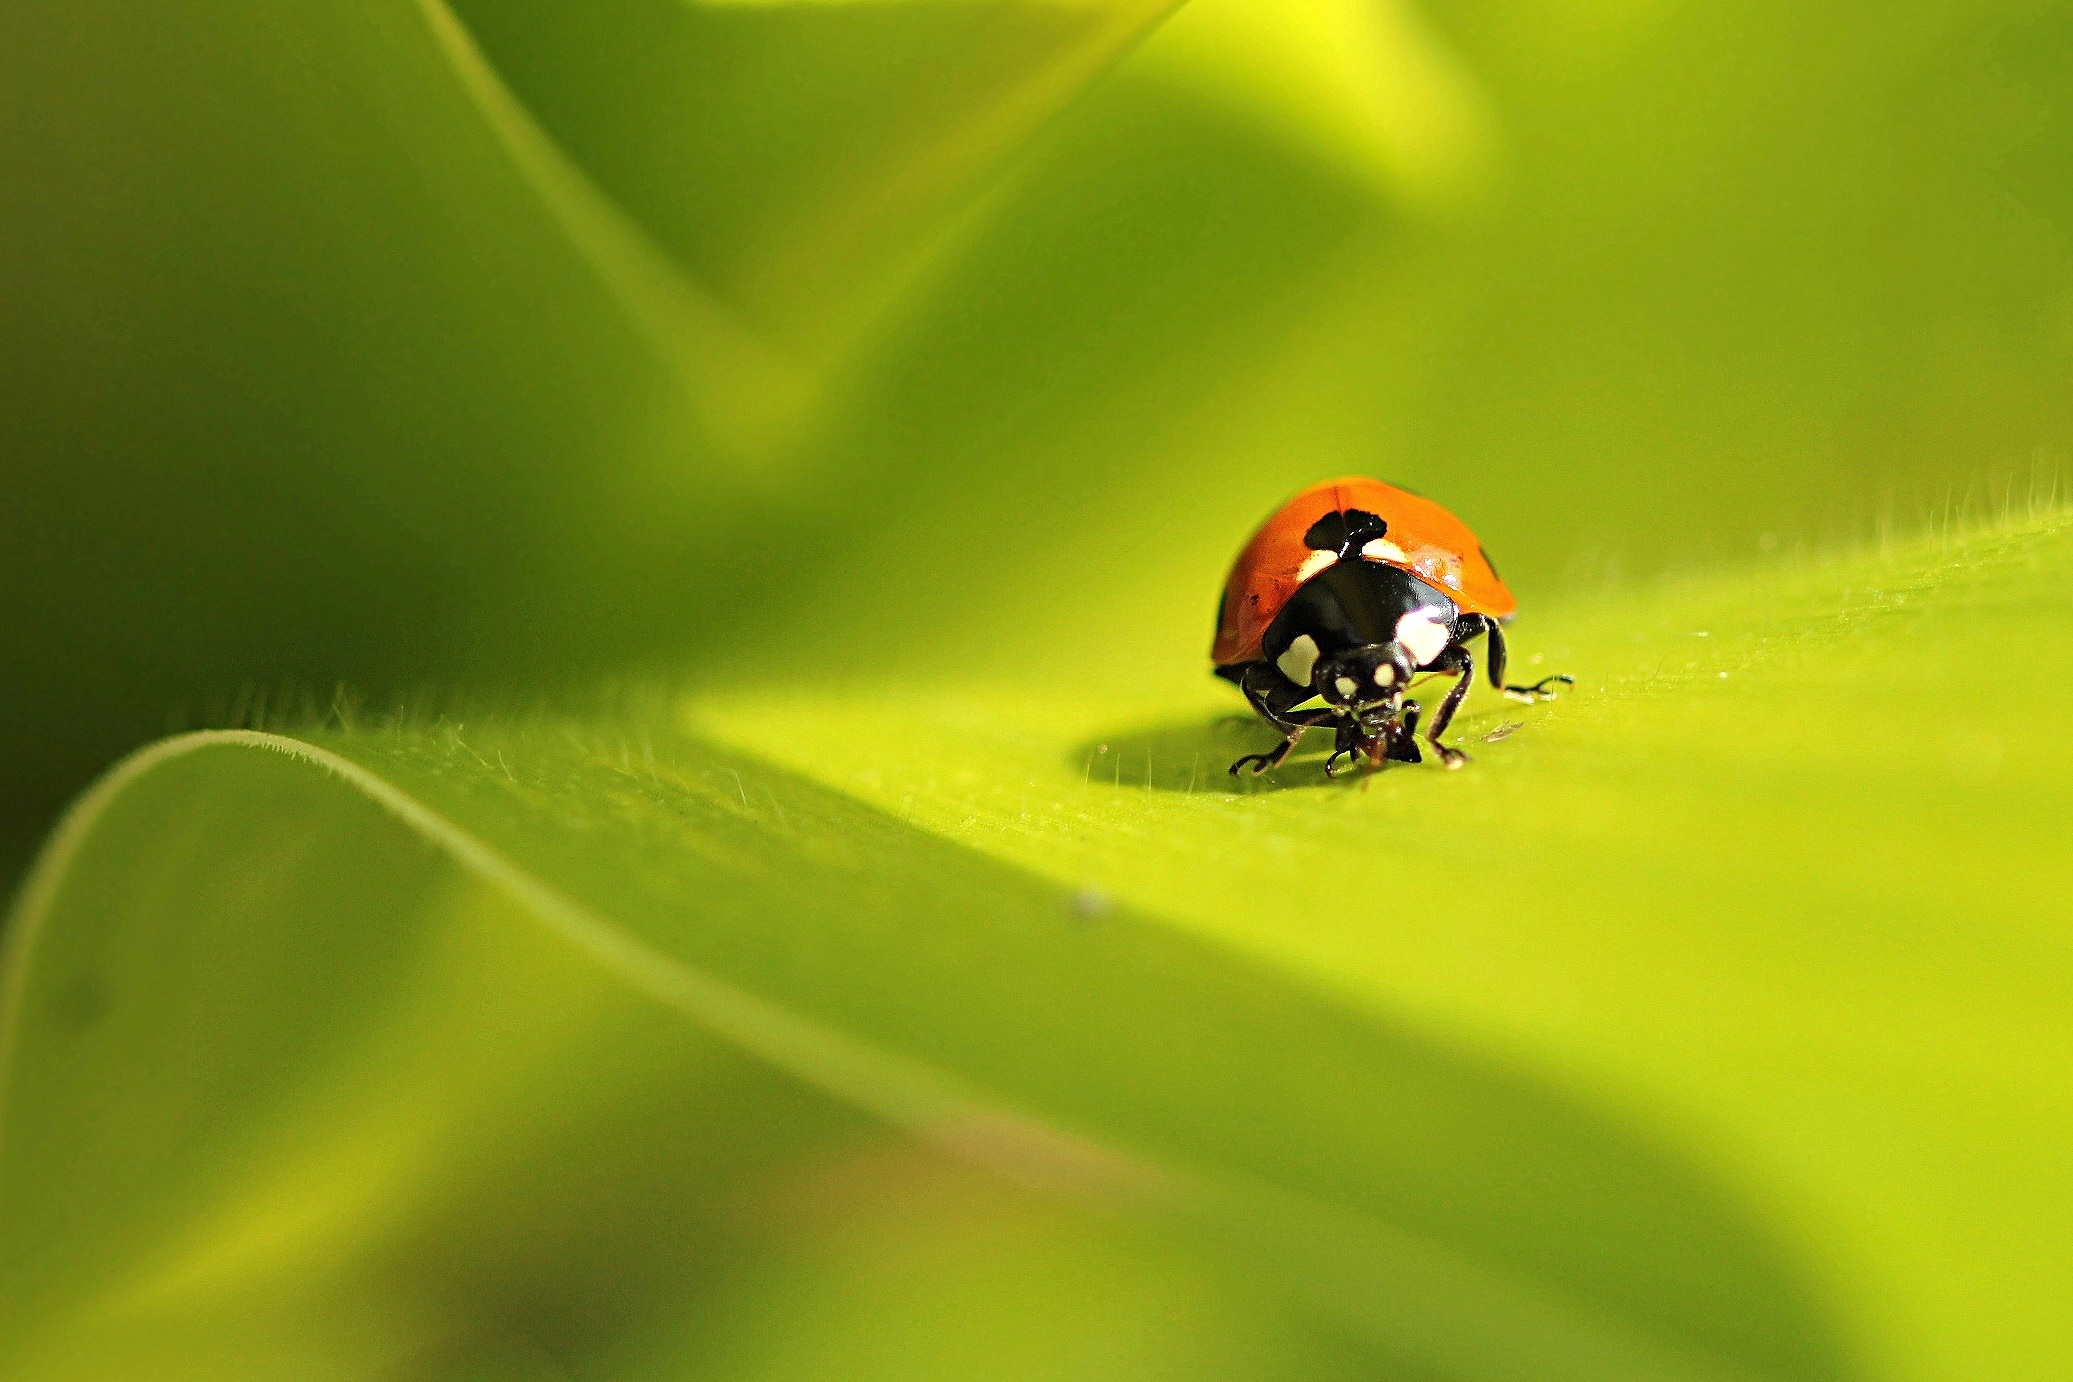
nature, photography, leaf, flower, animal, pollen, green, insect, ladybug, yellow, fauna, ladybird, invertebrate, close up, beetle, nectar, coccinella, macro photography, leaf beetle, computer wallpaper, macroaufnahme, on leaf